Three Days of Anarchy

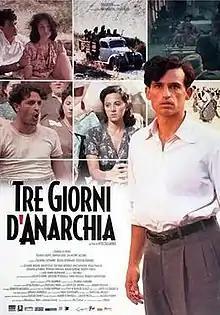

Three Days of Anarchy is a 2005 Italian drama film written and directed by Vito Zagarrio.